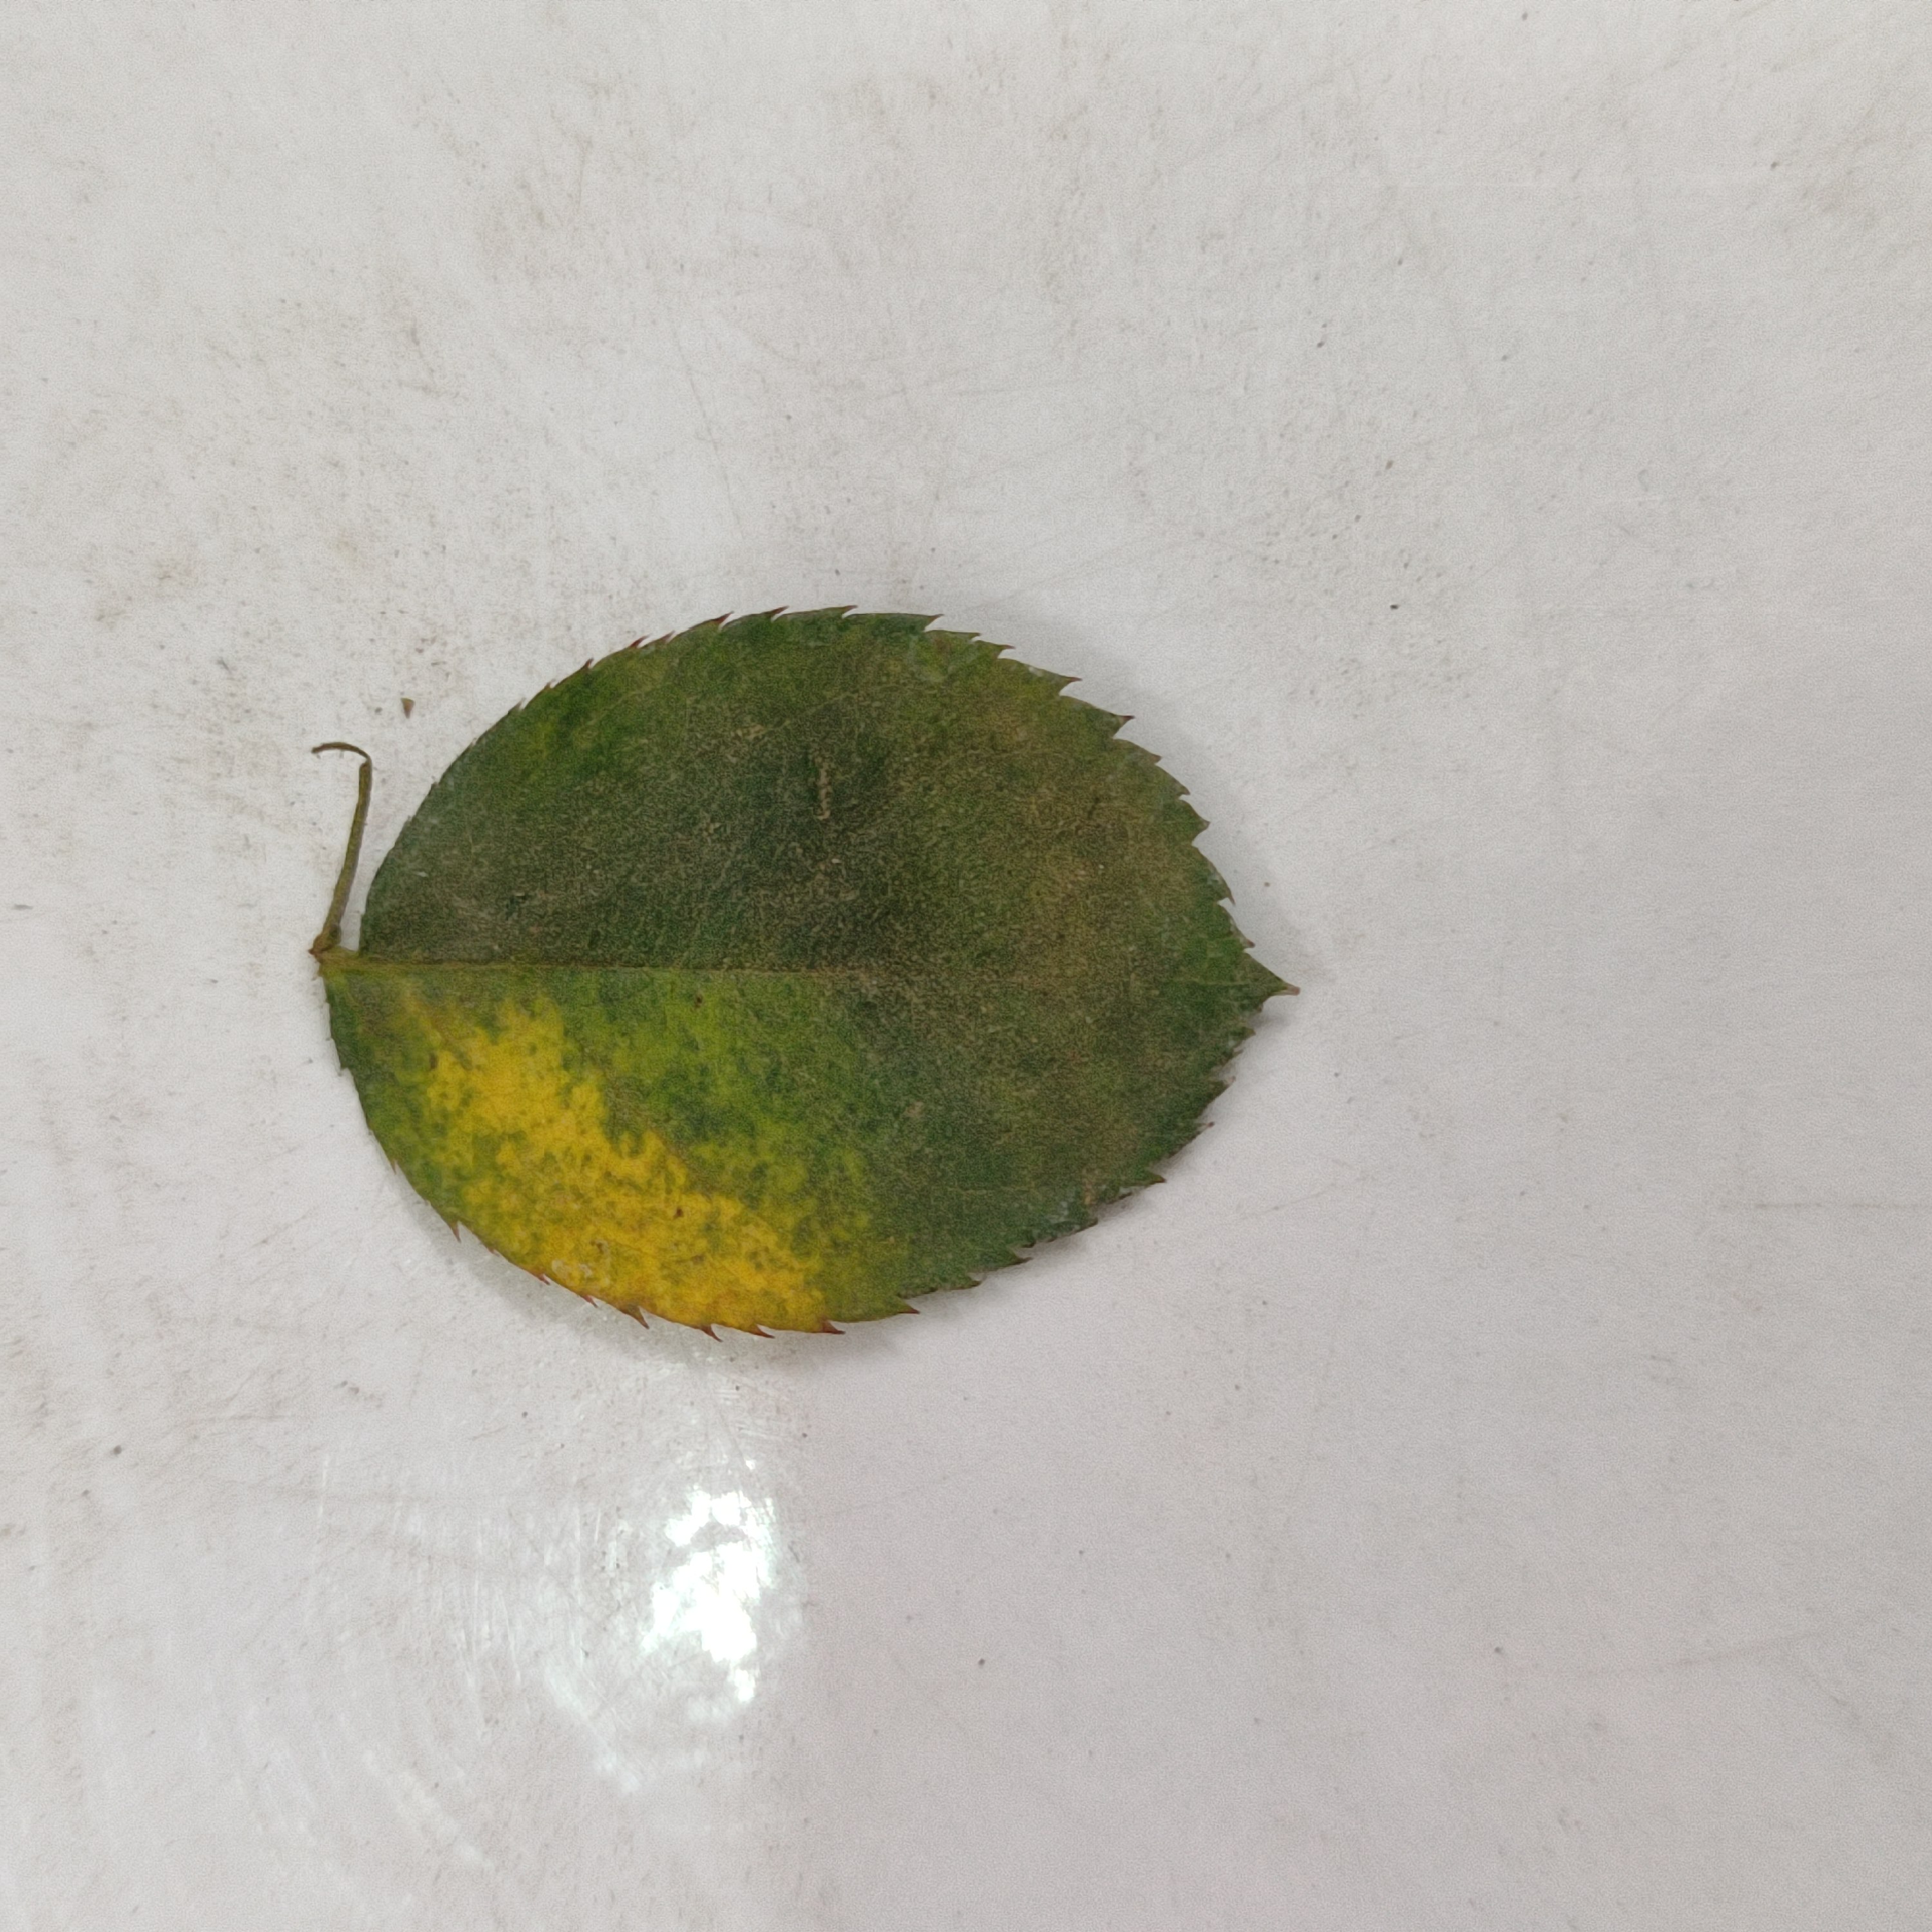
Label: Yellow Mosaic Virus